Weston, Nova Scotia

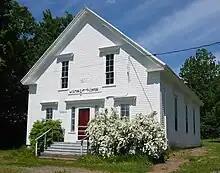
Weston Community Center.

In 1912 construction began by the Dominion Atlantic Railway on a 14.8 mile railway line to Weston from Centreville to improve transportation for local farming. On December 1, 1914 this Centreville to Weston Branch was inaugurated and was known as the North Mountain Railway, sometimes called the CVR. Weston was its western terminus. The railway triggered several local industries. Two apple warehouses and a station were built in Weston to pack and ship the large volume of apples produced in local orchards. A cooperage was also built beside the tracks with a basket-making mill just to the north. A large triangle of track called a wye was used to reverse trains which also included a small locomotive shed and water tank. Rail service lasted until 1961 when the North Mountain Line closed due to the rise of highways and truck traffic. The station was demolished in 1961, followed in later years by the apple warehouses, although the roadbed of the railway and wye can still be seen.